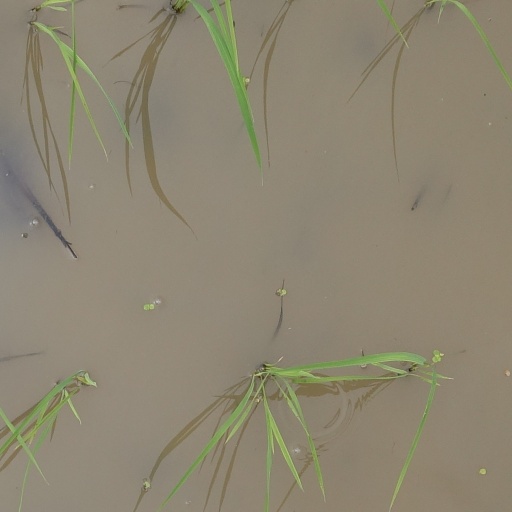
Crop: rice